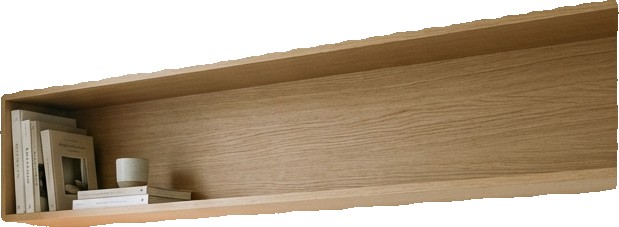
Surface category: cabinetry